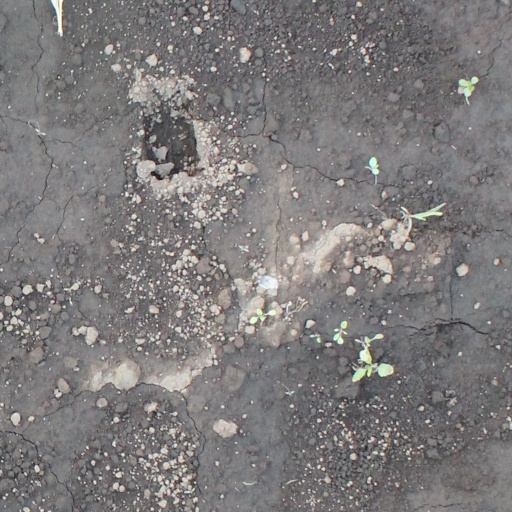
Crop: soybean